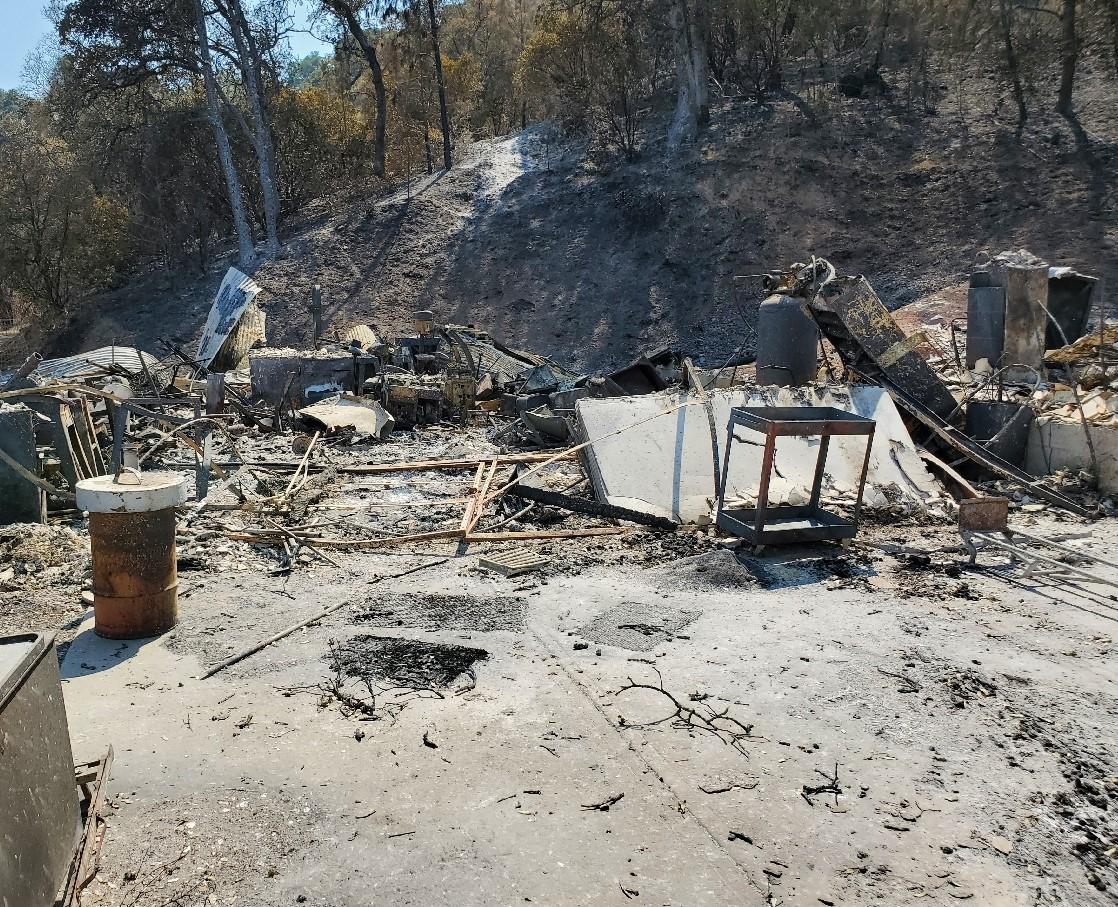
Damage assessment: destroyed